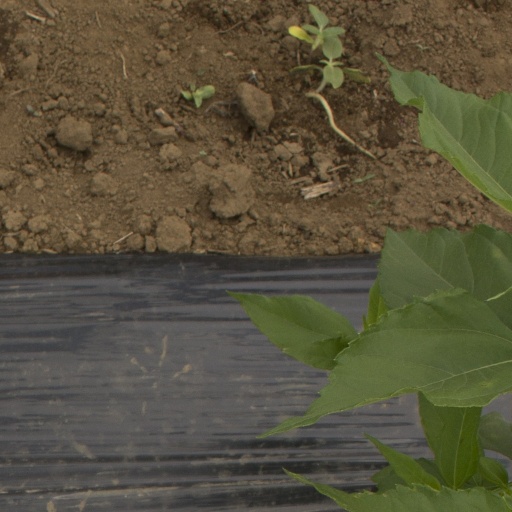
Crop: Jerusalem artichoke